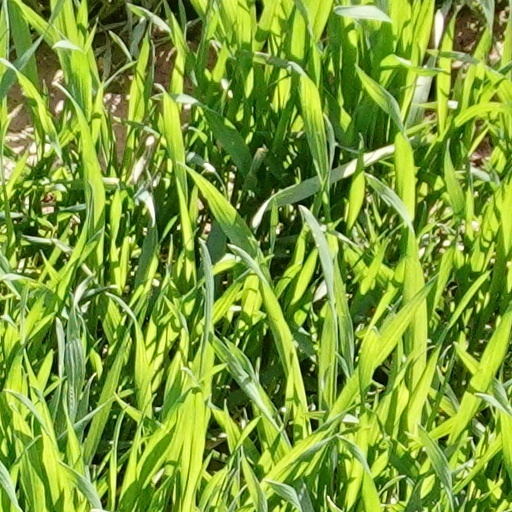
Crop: wheat